Agnes Stavenhagen

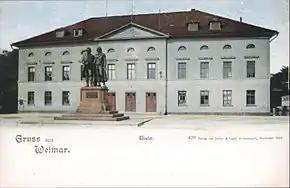

Denninghoff went to Weimar in 1886, where she sang at the court theatre for 12 years, performing under the stage name Agnes Denis. There she made her debut on 8 September as Margarethe in Gounod's "Faust". Other roles included Pamina in Mozart's "Die Zauberflöte" and Elsa in Wagner's "Lohengrin". She also worked together with Richard Strauss, who became second Kapellmeister in 1889. In 1890, she married the pianist and composer Bernhard Stavenhagen in Weimar. From 1891, she travelled through Europe as a celebrated soprano, performing in London, Glasgow, Edinburgh, Vienna and in St. Petersburg in 1898. In 1893, Grand Duke Karl Alexander awarded her the title "Großherzoglich Sächsische Kammersängerin".